Presian of Bulgaria

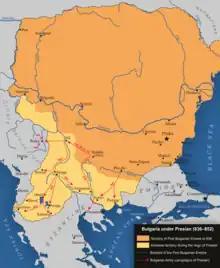
Bulgaria under Presian

In retaliation Isbul campaigned along the Aegean coasts of Thrace and Macedonia and captured the city of Philippi, where he set up a surviving memorial inscription set up in a local church. Isbul's campaign may have resulted in the establishment of Bulgarian suzerainty over the Slavic tribe of the Smolyani.